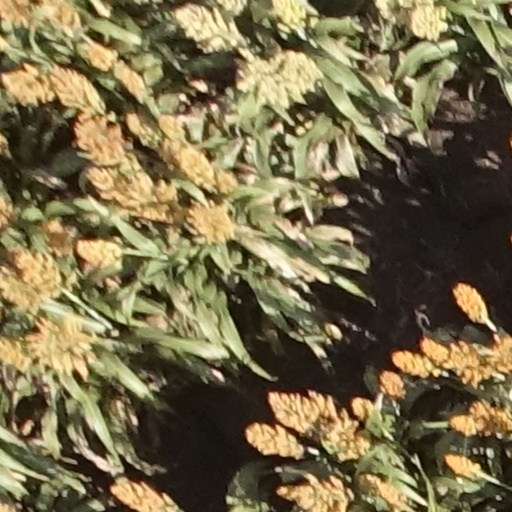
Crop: sorghum